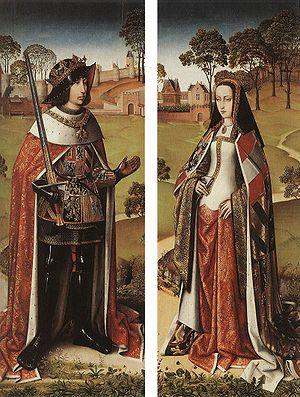
Volets du triptyque de Zierikzee.Volet de gauche
Isabelle d'Autriche, née le 18 juillet 1501 à Bruxelles et morte le 19 janvier 1526 à Zwijnaarde est la troisième des six enfants de Philippe le Beau et de Jeanne de Castille. À la suite de son mariage, elle devient reine consort de l'Union de Kalmar.
Cette page concerne l'année 1496 du calendrier julien.
Ferdinand Iᵉʳ, né le 10 mars 1503 à Alcalá de Henares près de Madrid et décédé le 25 juillet 1564 à Vienne en Autriche, issu de la maison de Habsbourg, est empereur romain germanique de 1556 à 1564. En 1521, il devient souverain des territoires héréditaires des Habsbourg en tant qu'archiduc d'Autriche ; en 1526, il devient roi de Bohême, de Hongrie et de Croatie. Élu roi des Romains en 1531, du vivant de son frère aîné Charles Quint, il est le dernier roi germanique à avoir été couronné à Aix-la-Chapelle.
Marie d'Autriche, plus généralement appelée Marie de Hongrie, archiduchesse d'Autriche, infante d'Espagne et, par son mariage, reine consort de Hongrie et de Bohême, est née le 15 septembre 1505 au palais du Coudenberg, à Bruxelles, et morte le 18 octobre 1558 à Cigales, en Castille. Elle est l’avant-dernière des six enfants de Philippe le Beau, héritier des Habsbourg, et de Jeanne de Castille, dite « Jeanne la Folle ».
Catherine de Castille, née le 14 janvier 1507 à Torquemada, morte le 12 février 1578 à Lisbonne, est une reine consort de Portugal, fille posthume de Philippe Iᵉʳ de Castille et de Jeanne Iʳᵉ d'Espagne.